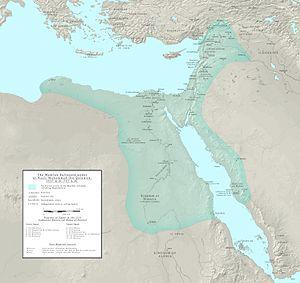
Le sultanat mamelouk est un royaume médiéval qui s'étendait sur l'Égypte, le Levant et le Hedjaz. Il dura de la chute de la dynastie ayyoubide en 1250, à la conquête ottomane de l'Égypte en 1517. Les historiens découpent traditionnellement l'ère de la domination mamelouk en deux périodes, l'une couvrant 1250-1382, l'autre 1382-1517. Les historiens occidentaux appellent la première période « baharite » et la seconde « burjite » d'après les lieux du Caire d'où régnèrent les dynasties mameloukes : l'île de Roda sur le Nil, puis la citadelle du Caire. Les historiens musulmans contemporains parlent de périodes « turque » et « circassienne » pour souligner le changement d'origine ethnique de la majorité des mamelouks.